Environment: real
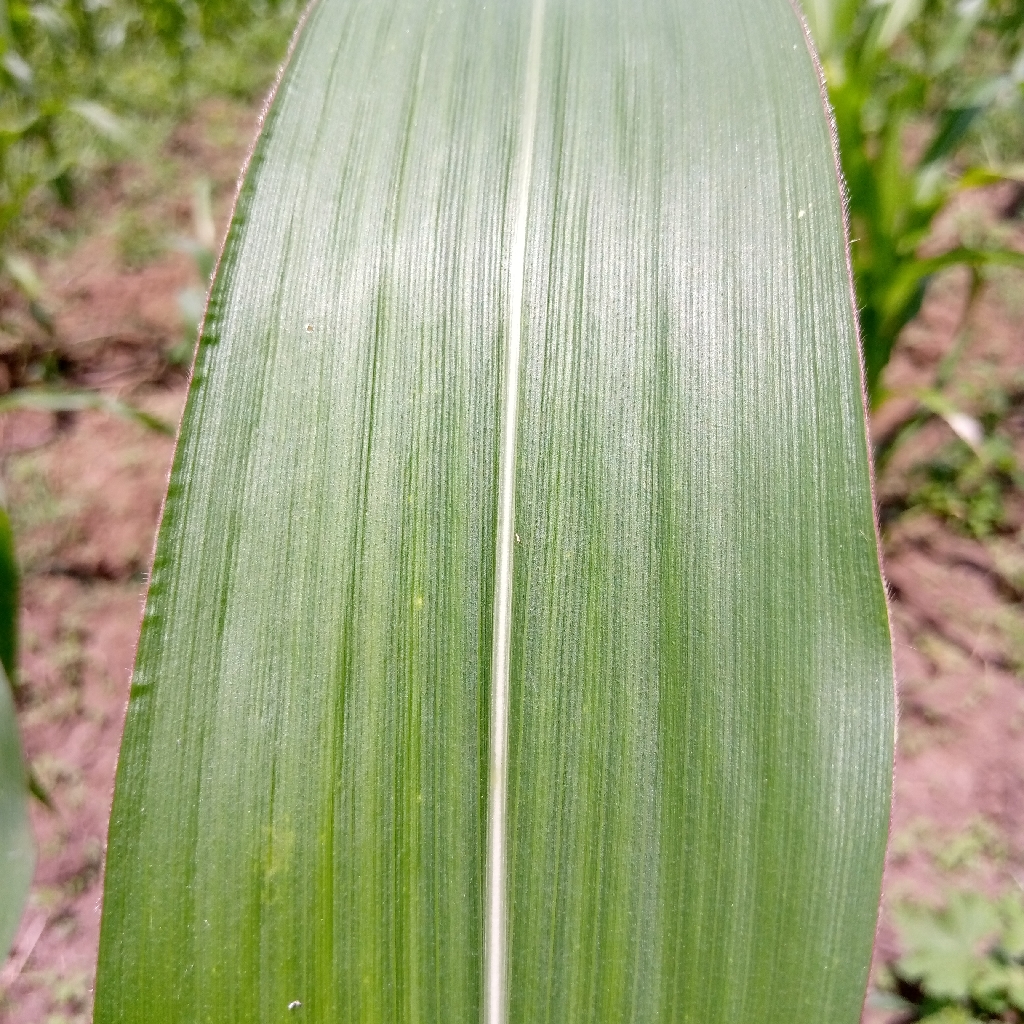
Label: healthy